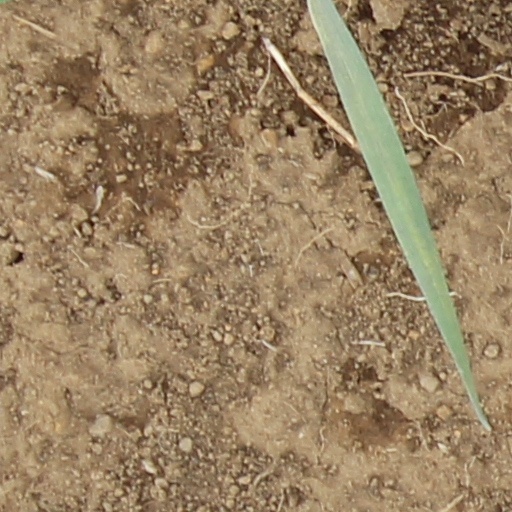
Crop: wheat